Edwin Vose Sumner

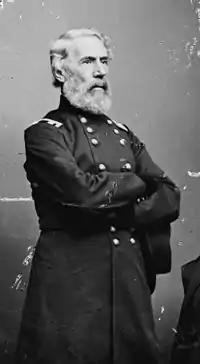
An image of Sumner by Mathew Brady or Levin C. Handy

In February 1861, Brig. Gen. David E. Twiggs was dismissed from the Army for treason by outgoing U.S. President James Buchanan, and on May 12, 1861, Sumner was nominated by the newly inaugurated Lincoln to replace Twiggs as one of only three brigadier generals in the regular army, with date of rank March 16. Sumner was thus the first new Union general created by the secession crisis. He was then sent to replace Brig. Gen. Albert Sidney Johnston, then in command of the Department of the Pacific in California, and thus took no part in the 1861 campaigns of the war. When Sumner left for California, his son-in-law Armistead Lindsay Long resigned his commission and enlisted with the Confederate Army eventually becoming Robert E. Lee's military secretary and an artillery brigadier general.